Robert Hutchison of Carlowrie

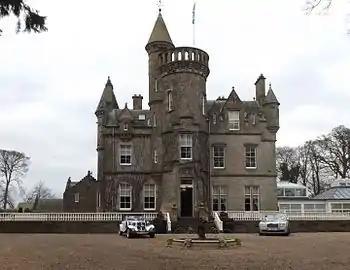
Carlowrie Castle, built by the Hutchison family 1852-5

Hutchison's mother was Jean (or Jane) Wylie (d.1889) and his father was Thomas Hutchison (1796-1852), Provost of Leith and a well-known wine merchant. He followed his father into the wine trade in Leith, and inherited the family business in 1852, at the age of 18, on his father's death.